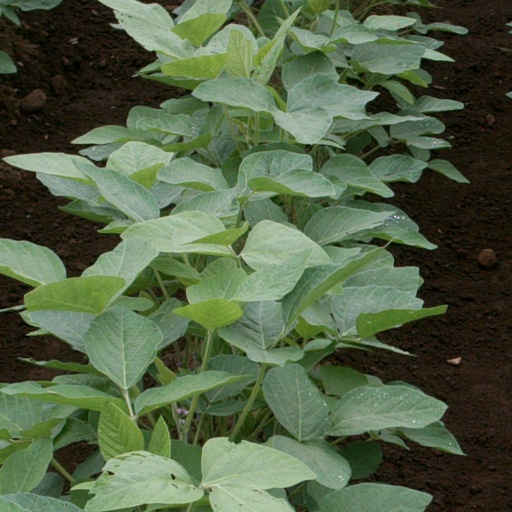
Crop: soybean